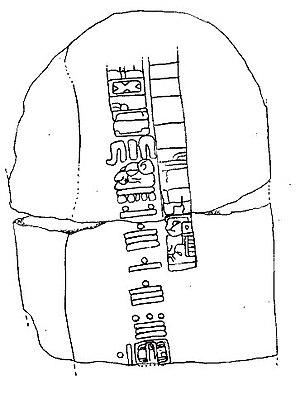
Cette page concerne l'année 32 av. J.-C. du calendrier julien.
Le compte long est un système de datation antique caractéristique de la civilisation maya de l'époque classique et dont l’usage omniprésent la distingue de toutes les autres civilisations mésoaméricaines. Comme les autres civilisations de la Mésoamérique, les Mayas connaissaient deux types de calendrier : le calendrier Tzolk'in, un calendrier rituel de 260 jours, et le calendrier haab, un calendrier solaire composé de 365 jours. Ils employaient couramment un troisième type de datation extrêmement précis : le compte long dont le point de départ correspond à la création du monde actuel le 13.0.0.0.0 4 Ajaw, 8 Kumk'u dans la mythologie maya. Selon la corrélation GMT de Thompson de 1950, cette date correspondrait au jour julien 584 283, soit, en calendrier grégorien sans année zéro, au 11 août 3114 av. J.-C.
Tres Zapotes est un site archéologique mésoaméricain situé près de la localité moderne du même nom dans l’État de Veracruz, au Mexique, entre le massif volcanique de la Sierra de los Tuxtlas et la plaine alluviale du Río Papaloapan. Tres Zapotes connut une longue occupation à l'Époque préclassique, qui se poursuivit au Classique. Longtemps considéré comme un site entièrement olmèque, Tres Zapotes fut également un important centre épi-olmèque.